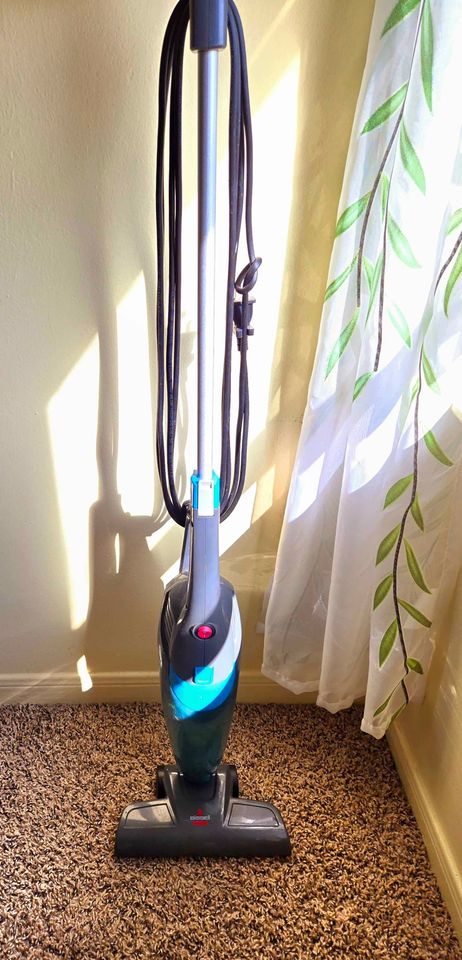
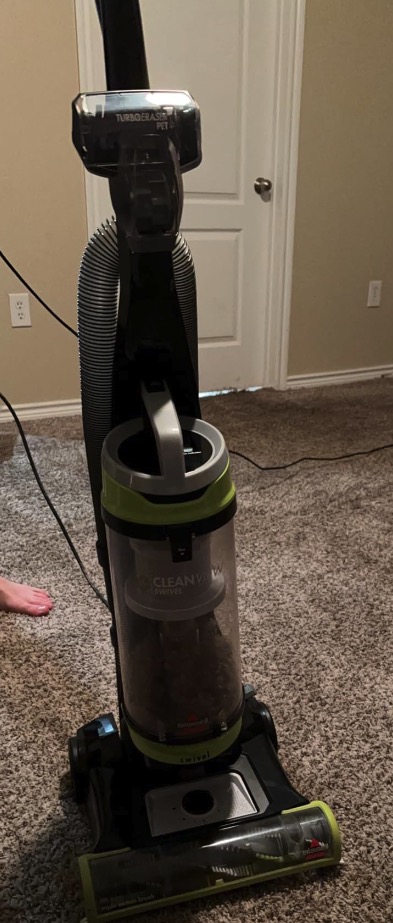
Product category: items_vacuum
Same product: no